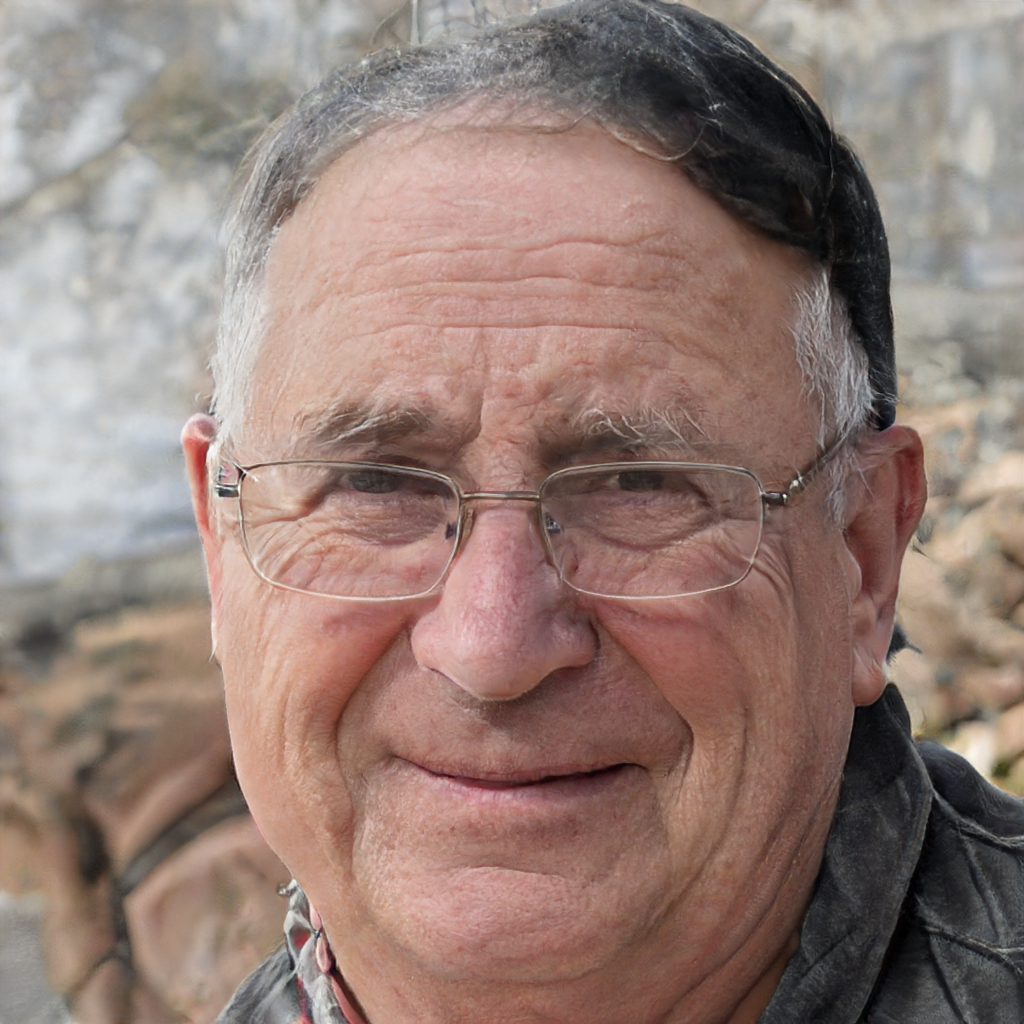
Gender: Male